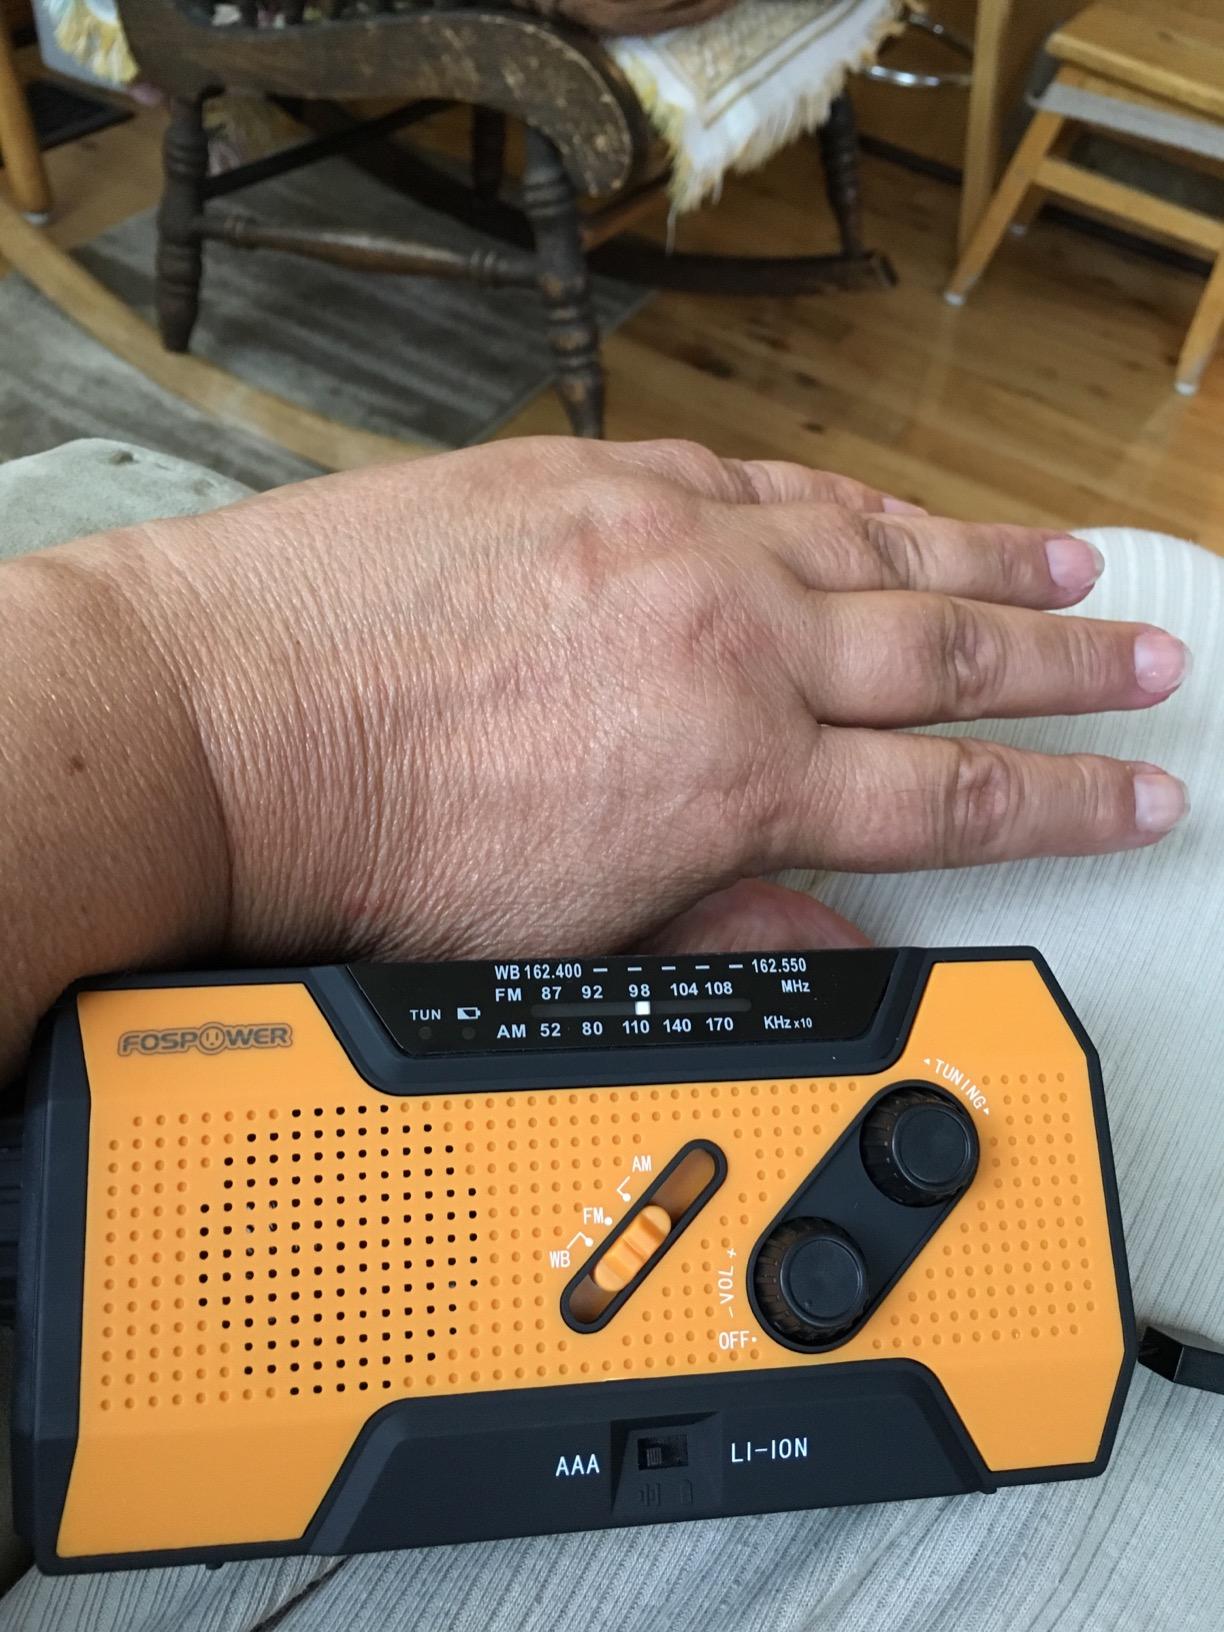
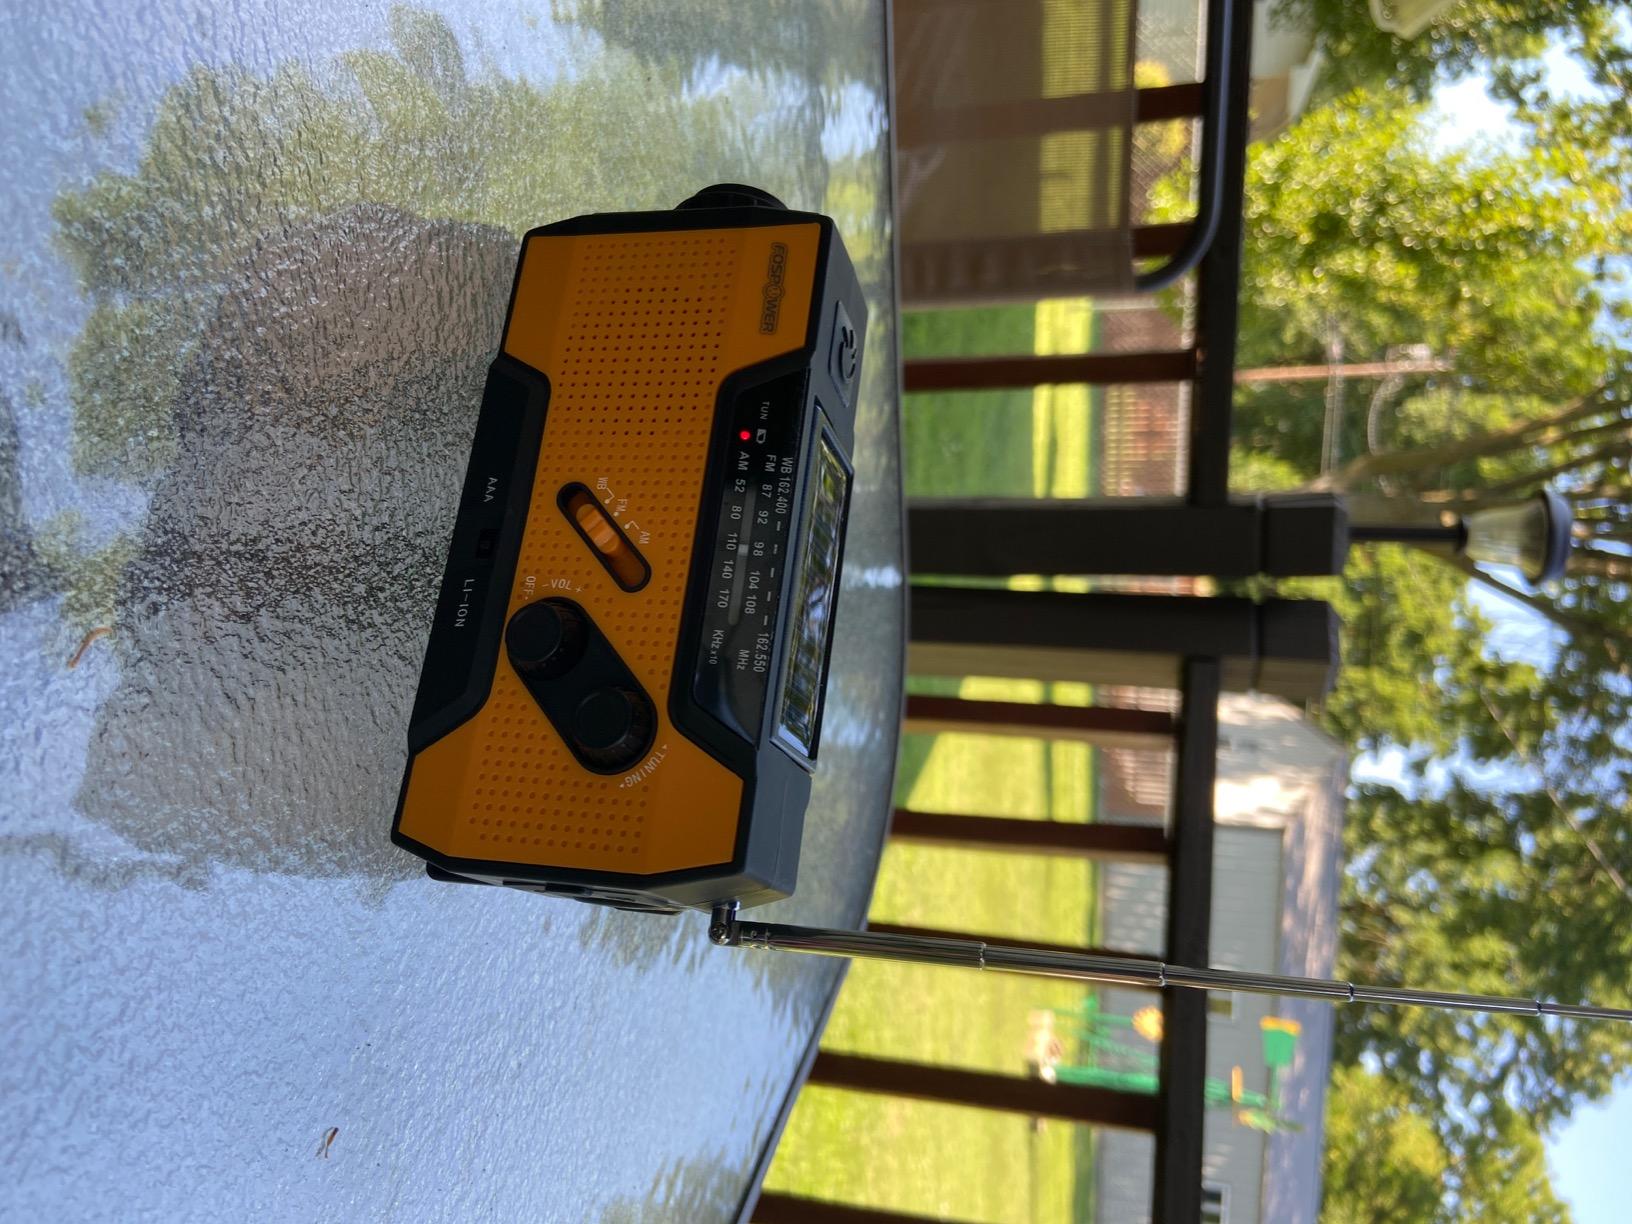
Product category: radio
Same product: yes